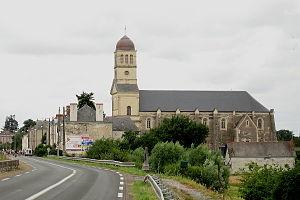
Cet article recense les monuments historiques du nord de Maine-et-Loire, en France.
L'église Saint-Aubin est une église située à La Bohalle, en France.
La liste des églises de Maine-et-Loire recense de la manière la plus complète possible les églises, cathédrale et basiliques situées dans le département français de Maine-et-Loire.